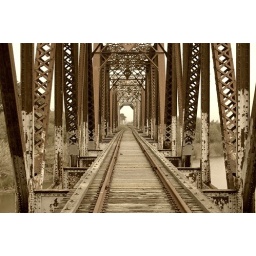
old bridge no longer in use , it goes over the salinas river to the dole packing plant